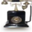
Label: telephone